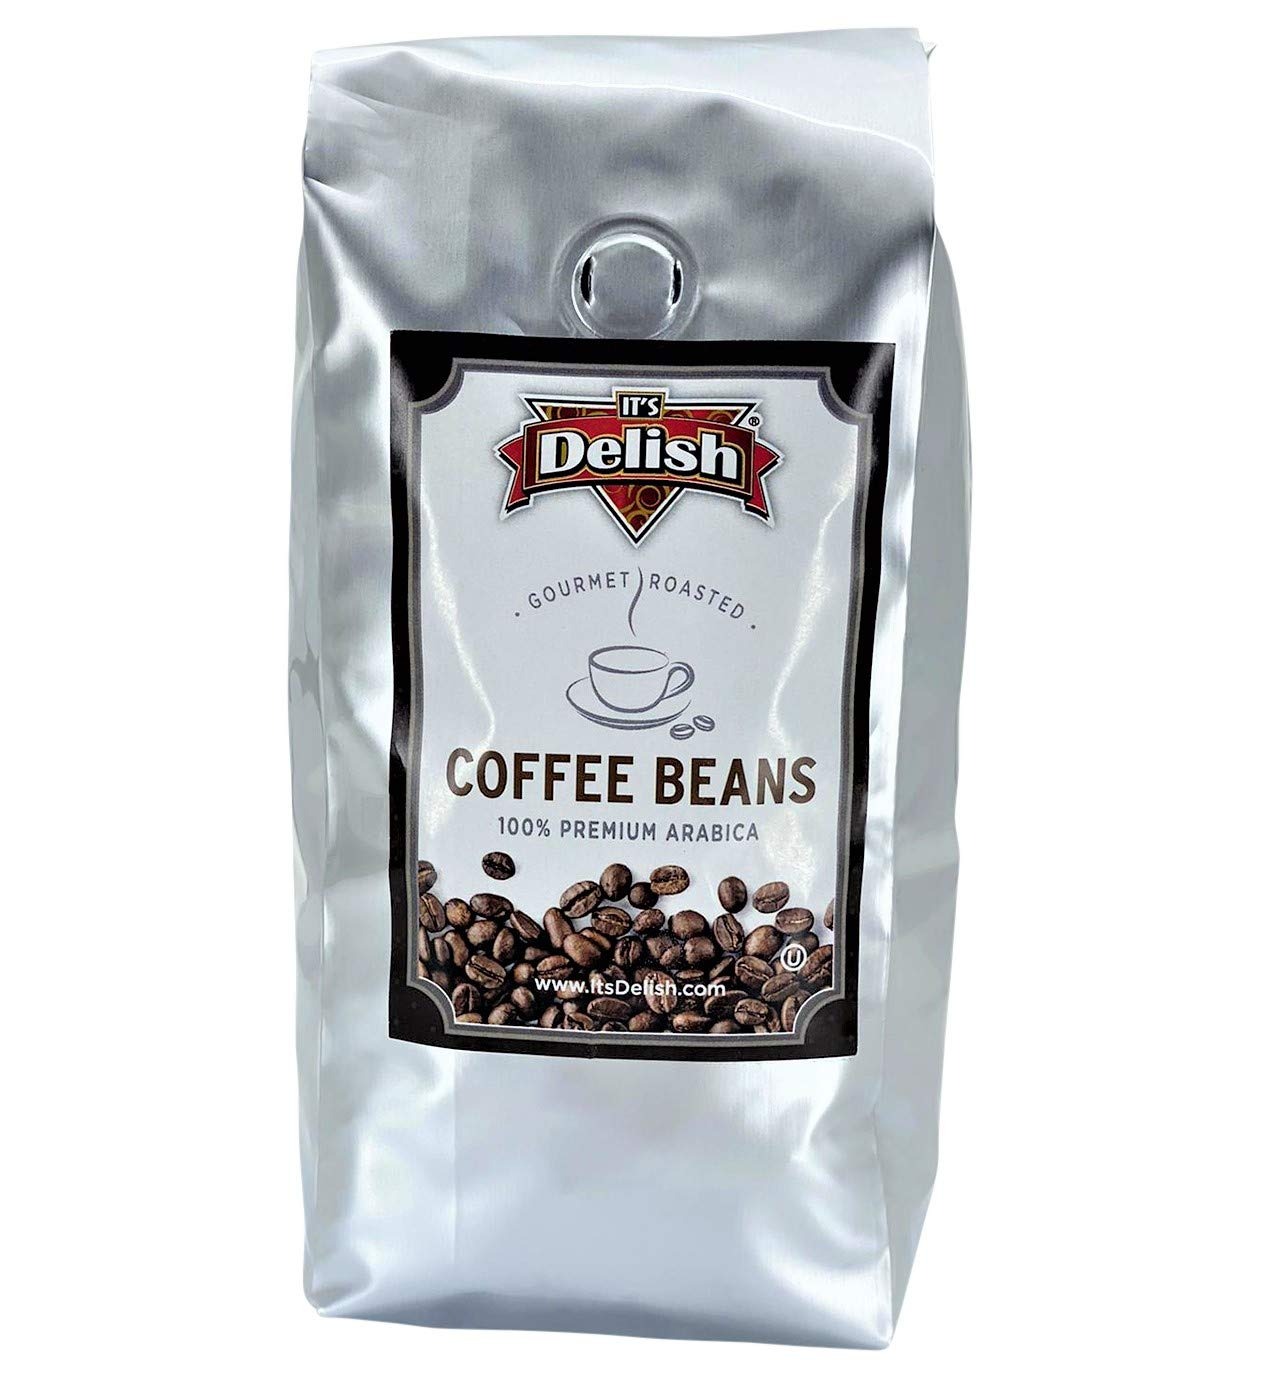
Item Name: Whole French Roast Coffee Beans - by It's Delish | Gourmet 100% Arabica Whole Espresso Beans Dark Roasted Fresh Whole Bean Coffee 8 lbs
Bullet Point 1: ☕ PREMIUM Artisanal Whole Roasted Coffee Espresso Beans - Dark Roast
Bullet Point 2: ☕ VALUE SIZE 8 lbs (in 8 x 1 lb) bags by It's Delish - Roasted in Small Batches
Bullet Point 3: ☕ RICH & AROMATIC Freshly roasted whole beans are packed in a special foil bag
Bullet Point 4: ☕ READY TO GRIND From the world's best sources, with our special roasting techniques, get ready to grind and enjoy
Bullet Point 5: ☕ QUALITY Certified Kosher OU Parve Non-Dairy Roasted in Los Angeles CA, USA Shipped to you fresh!
Product Description: <p></p><b>Gourmet Roasted Coffee - 100% Arabica Whole Beans - French/Dark Roast by Its Delish</b> <p></p> OUR SOURCES - These beans come from Central America and other best select places in the world! SPECIAL ROAST - We offer industry-leading roasting techniques to ensure premium coffee espresso beans. VARIETY - We offer some of your favorite coffee roast blend option including medium and dark roast, house blend, french roast etc. INSTRUCTIONS - Grind the desired amount in your coffee grinder, prepare according to your liking and enjoy! <p></p><b>About It's Delish!</b> <p></p>It's Delish was established in 1992 and is located in North Hollywood, California. It's Delish is a food manufacturer and distributor who produces over 500 gourmet food products including licorice, sour belts, taffies, caramels, Jordan almonds, chocolates, nuts, fruits, trail mixes, spices, and the spice blends. It's Delish also produces organics and all-natural products. We give you the opportunity to order from the factory direct!<p></p>It’s Delish! prides itself on the four pillars that are at the foundation of everything we do.<p></p>Innovation Quality Value Service
Value: 1.0
Unit: Count

Price: 63.99